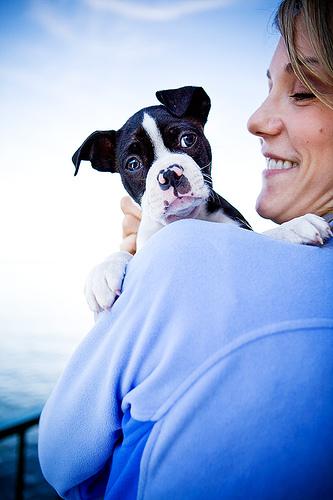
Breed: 230-n000084-Boston_bull